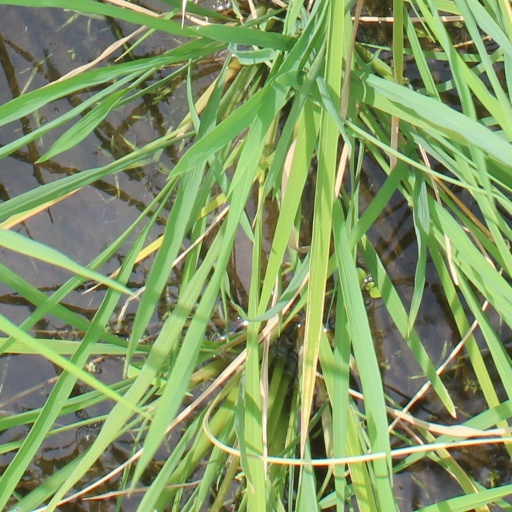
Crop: rice